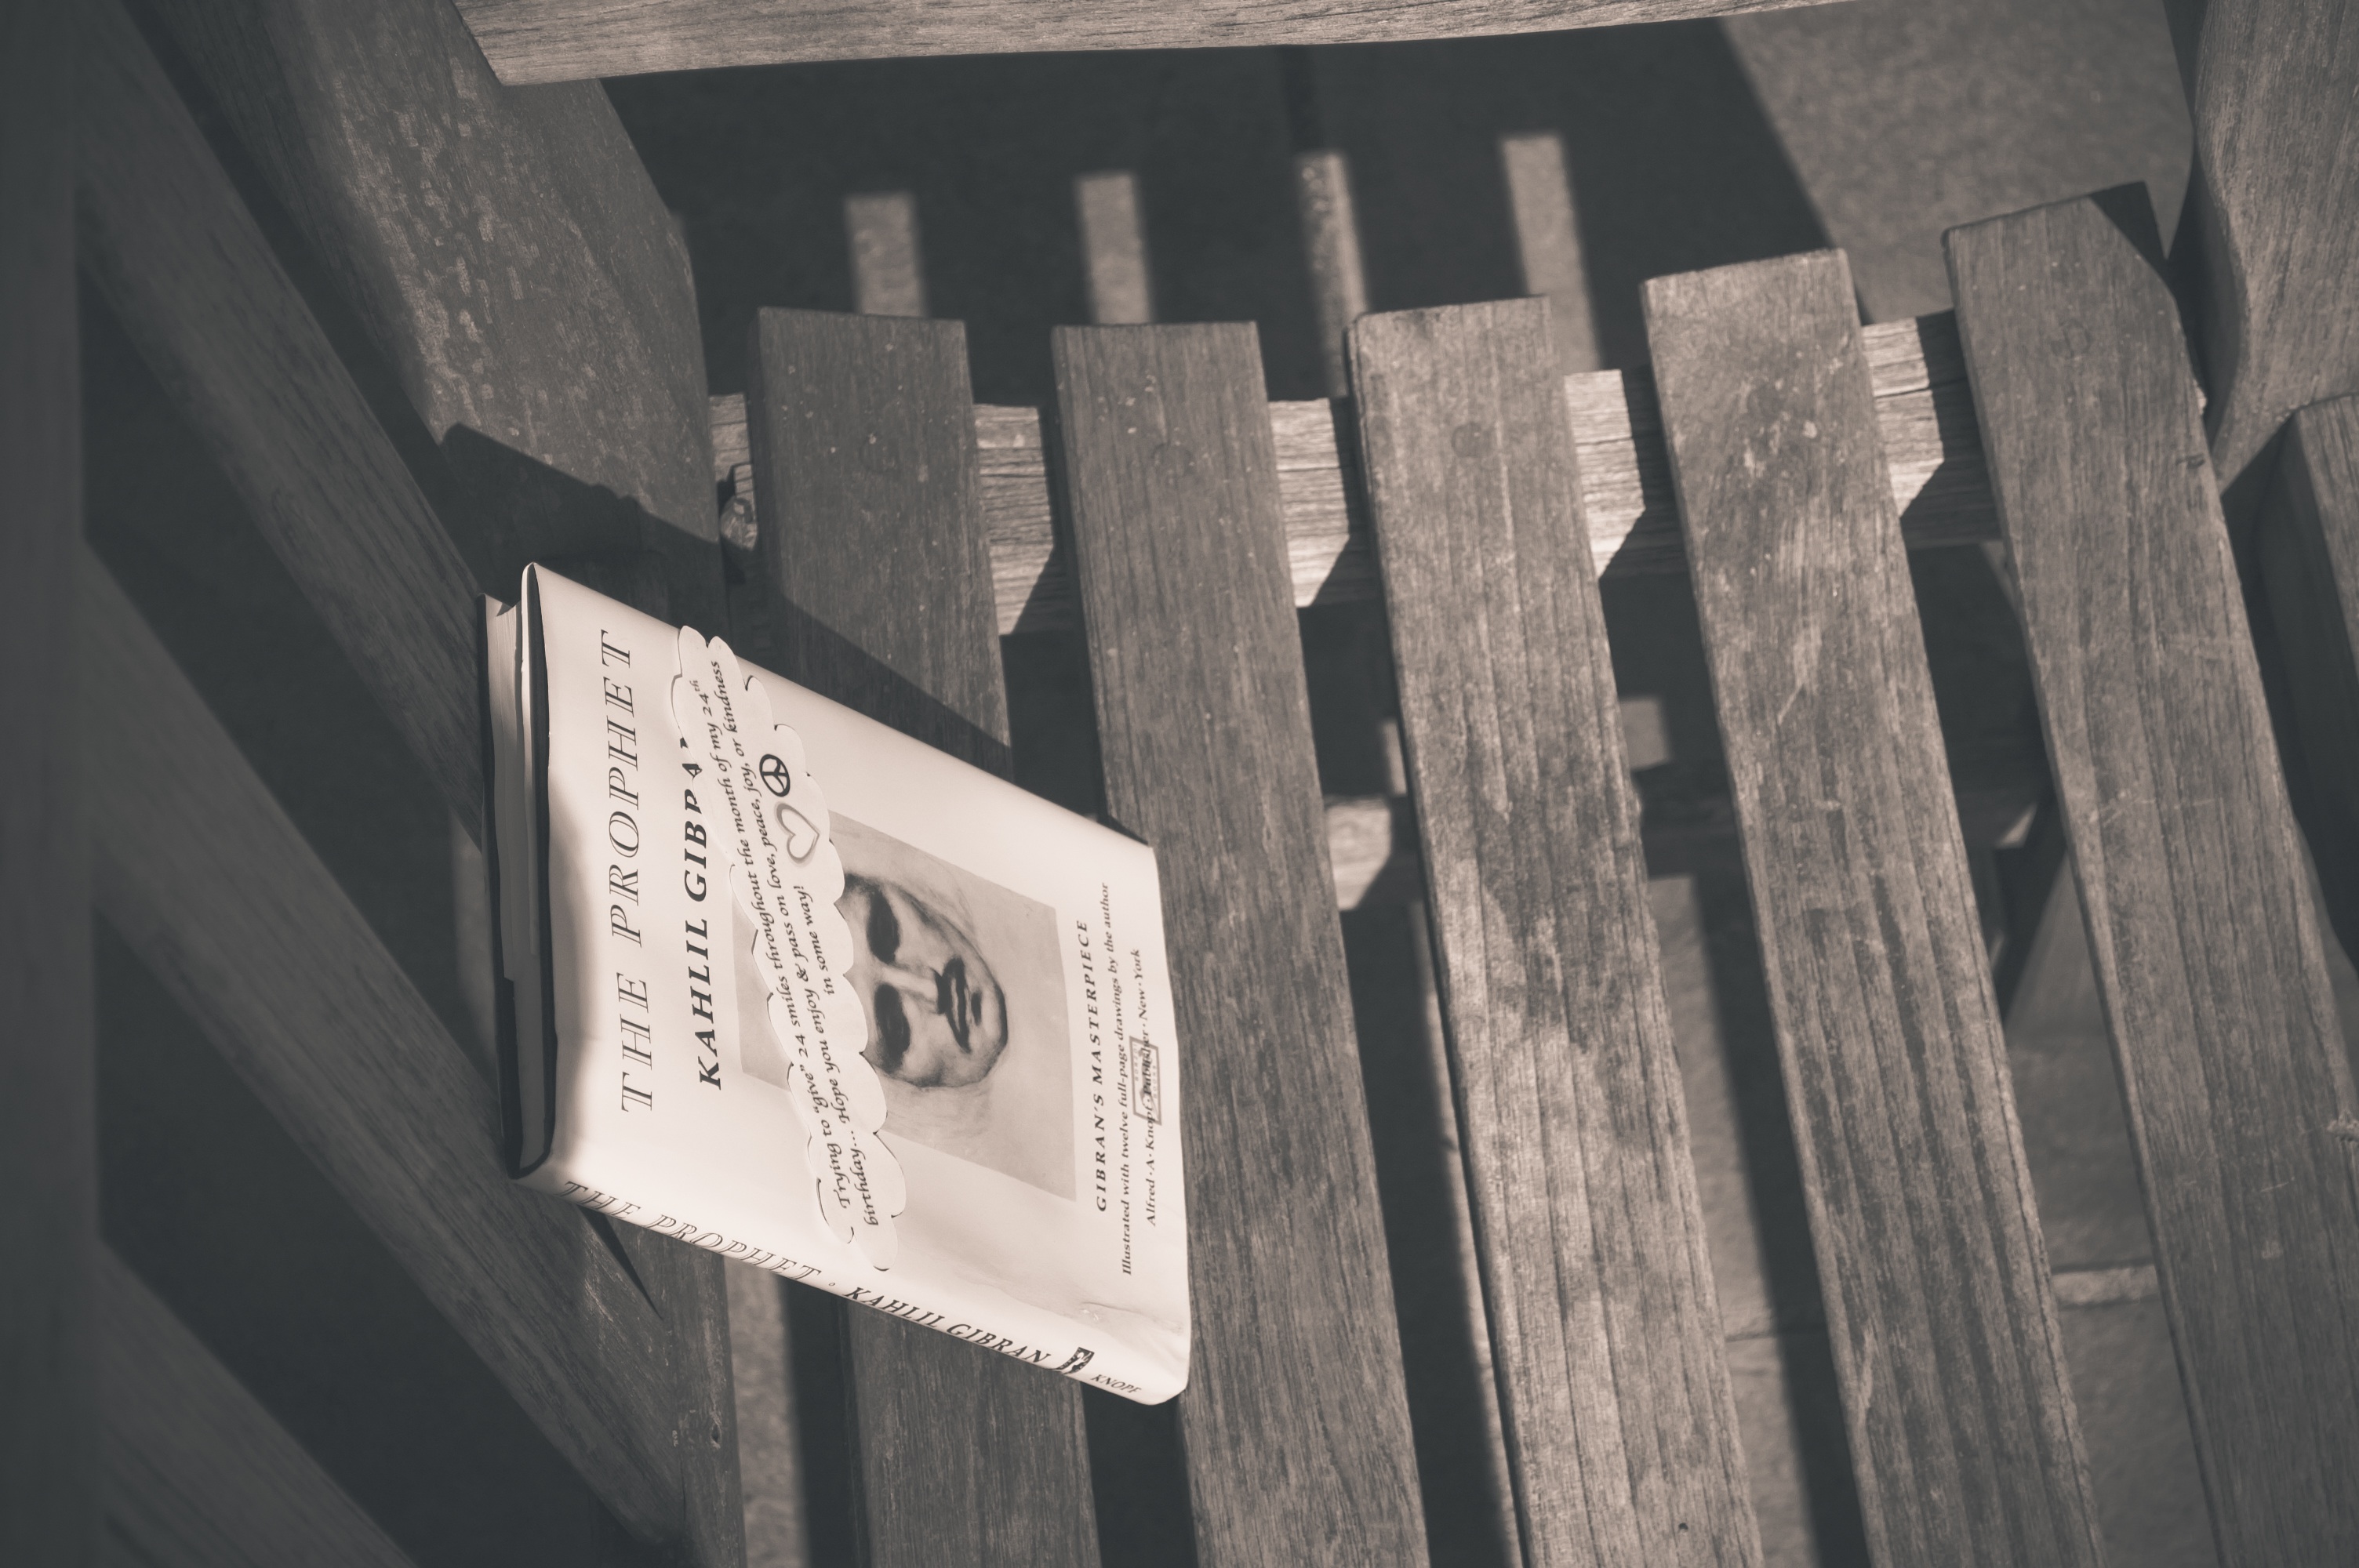
light, black and white, wood, white, photography, number, wall, color, black, monochrome, font, design, photograph, shape, monochrome photography